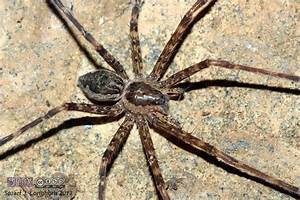
Label: ragno